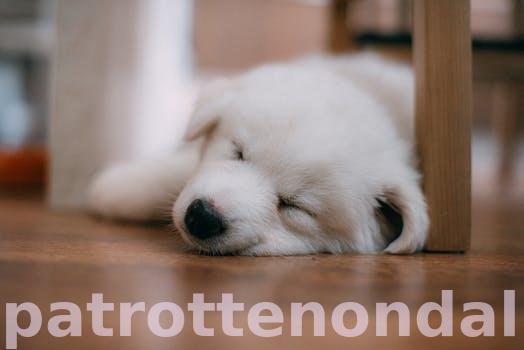
Label: Watermark